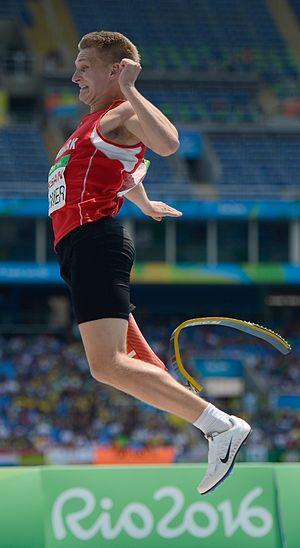
Daniel Wagner Jørgensen, né le 3 juin 1993 à Vejle, est un athlète et snowboardeur handisport danois.